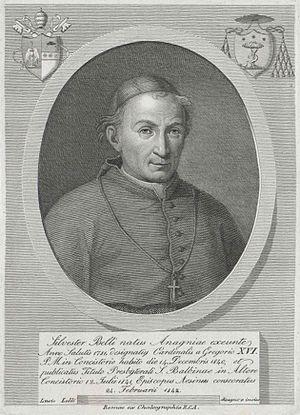
Silvestro Belli est un cardinal italien du XIXᵉ siècle.